National Public Lands Day

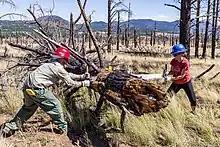
National Public Lands Day 2017

The 2008 event featured an initiative to plant one million trees in honor of the 75th anniversary of the Civilian Conservation Corps.